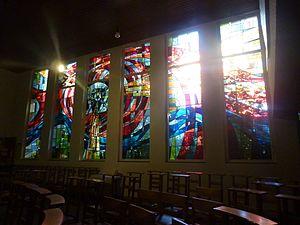
Vitrail de la chapelle de l'église du Divin Sauveur à Schaerbeek, Bruxelles, Belgique.
L'église du Divin Sauveur est un édifice religieux catholique sis avenue de Roodebeek dans la commune bruxelloise de Schaerbeek. Construite dans les années 1935 et agrandie en 1963 elle est dédiée au divin Sauveur.